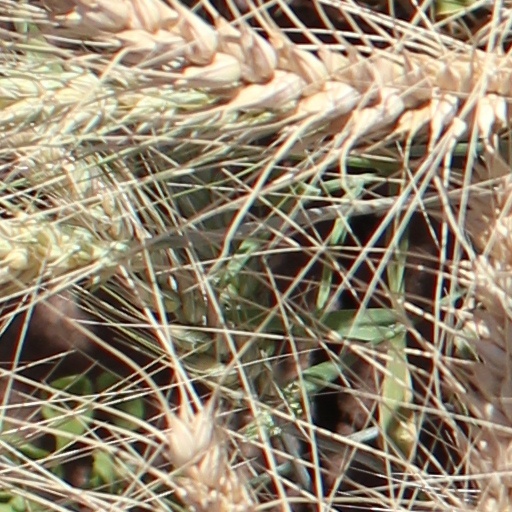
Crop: wheat